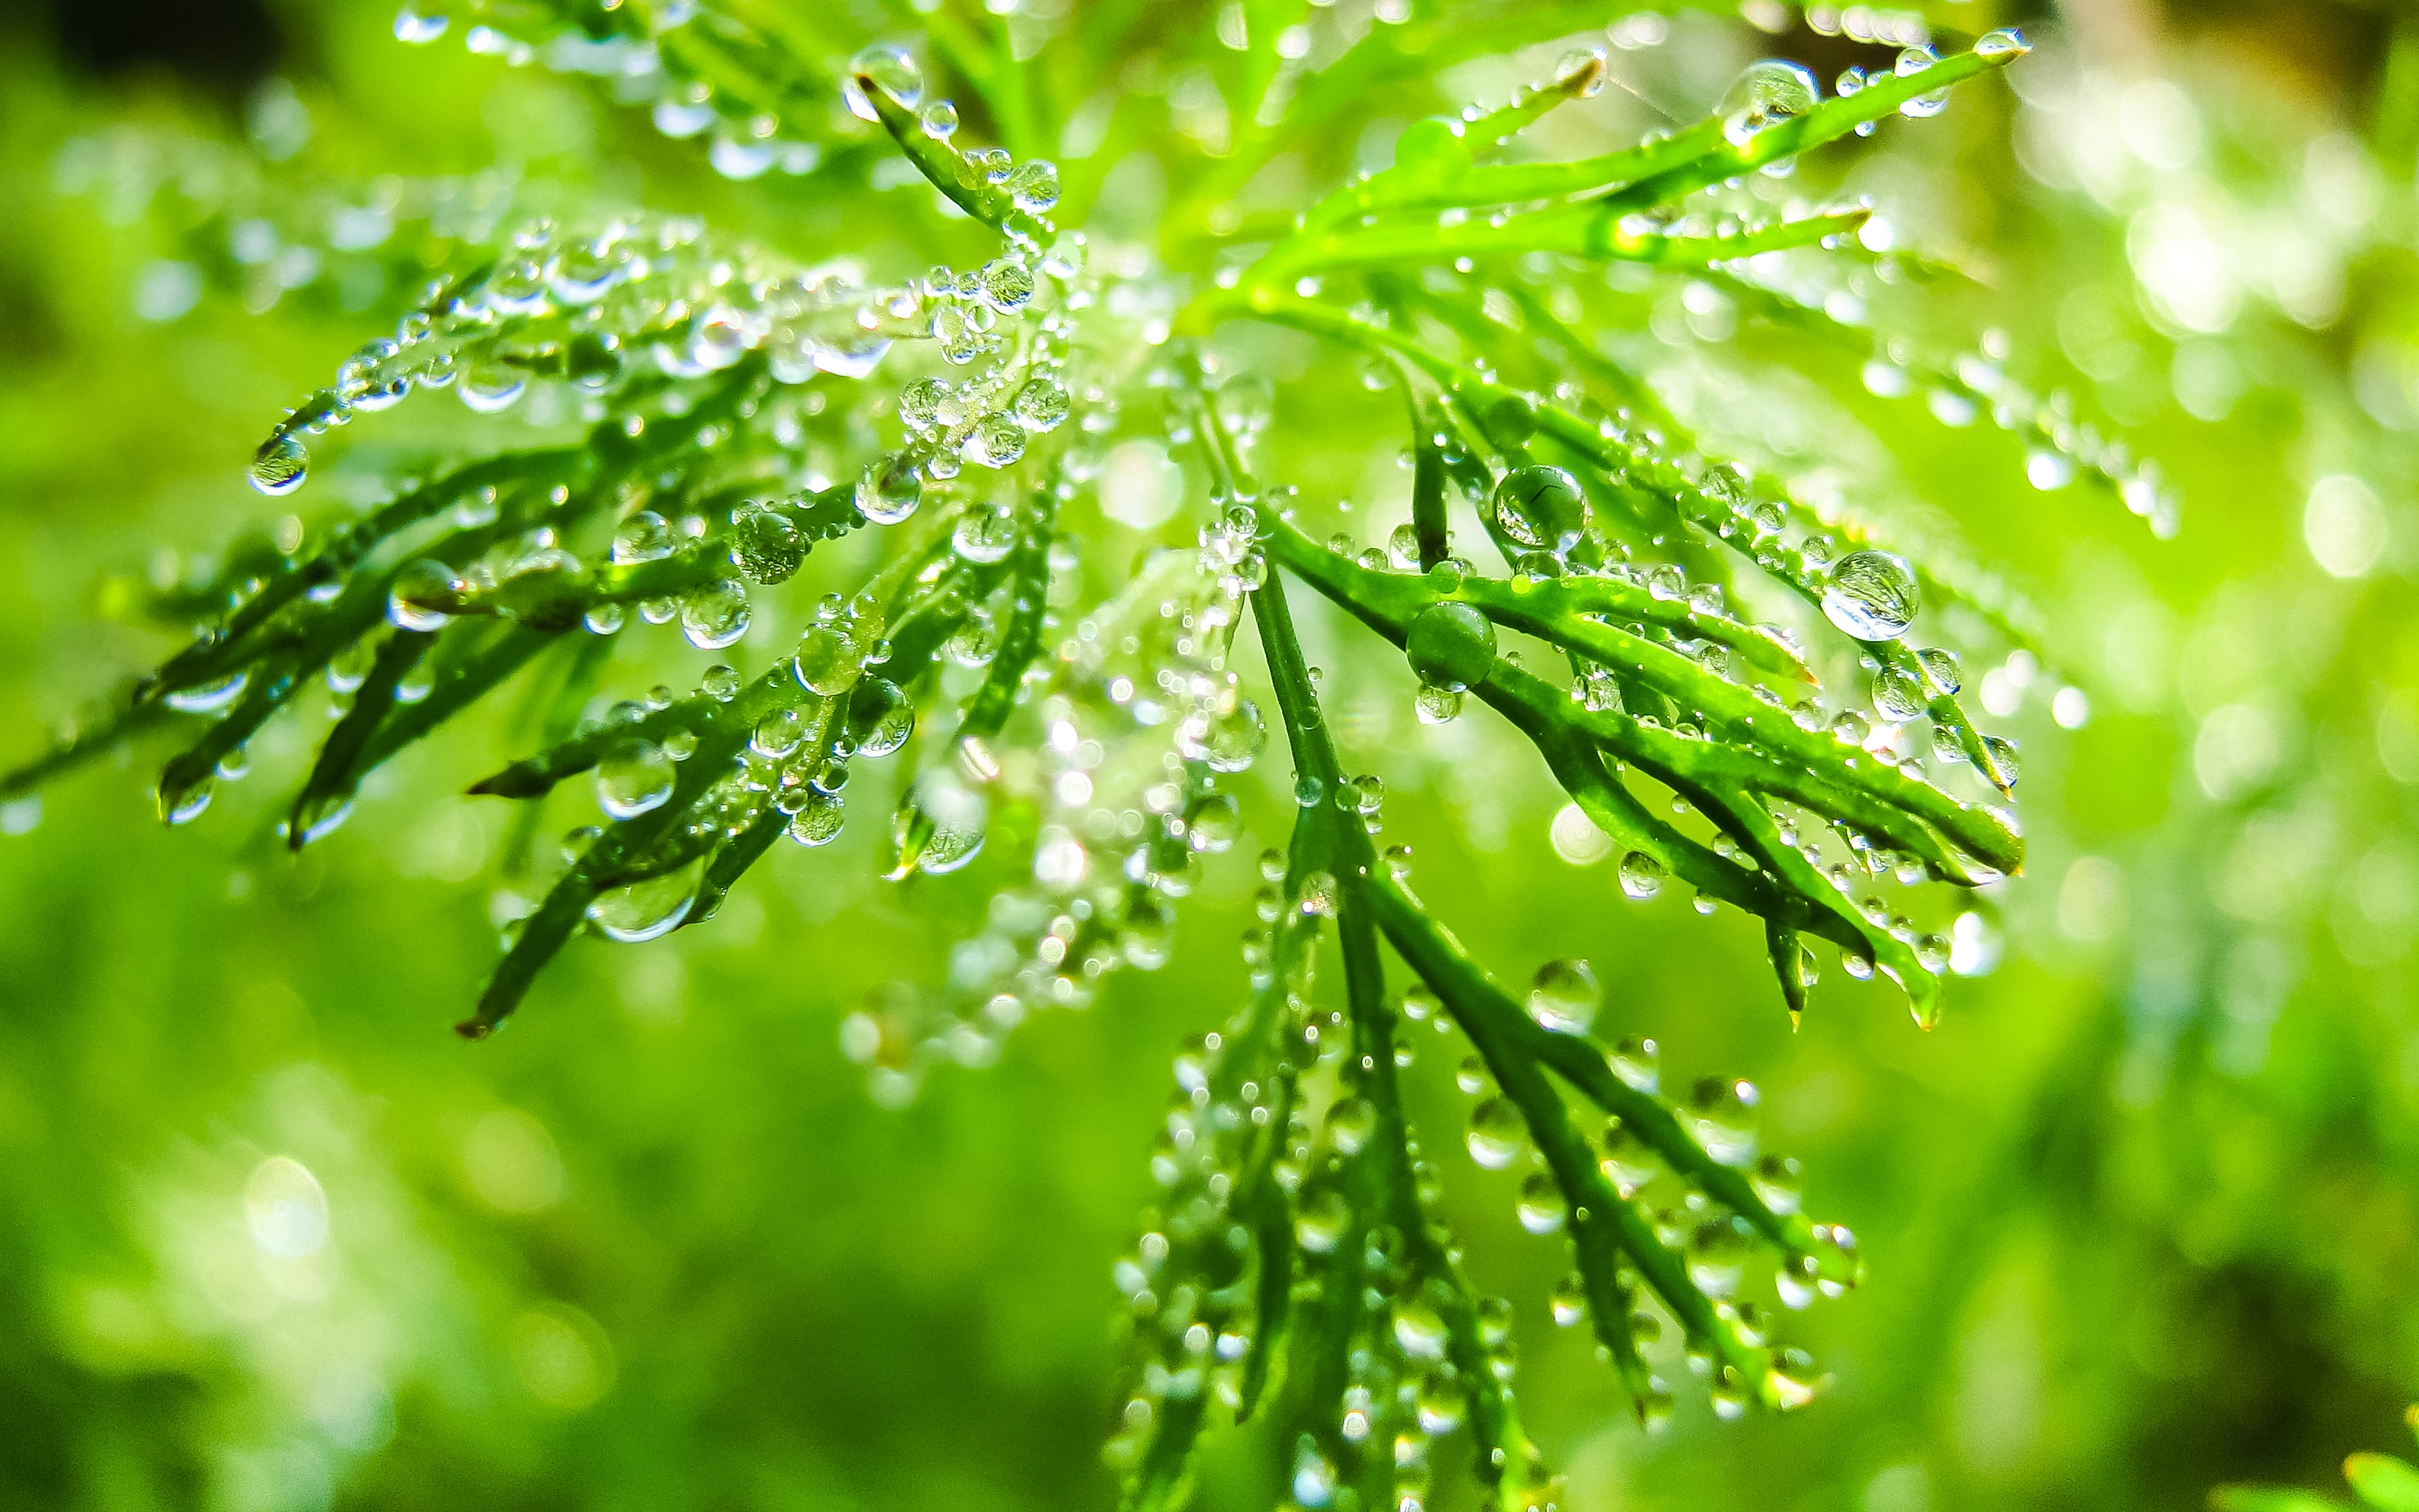
tree, water, nature, forest, grass, branch, drop, dew, plant, lawn, sunlight, morning, leaf, summer, spring, green, macro, botany, plants, close up, in the morning, leaves, rosa, drops, moisture, drops of water, macro photography, dill, plant stem, woody plant